Geography of Nevada

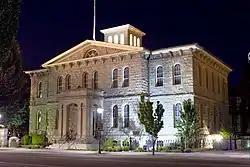
Carson City Mint in Carson City. Carson City is an independent city and the capital of Nevada.

Being the driest U.S. State, and with much of it located within large deserts like the Great Basin Desert and the Mojave Desert, most of Nevada's organisms are adapted to a desert environment.